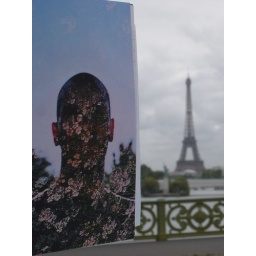
Bringing in blue sky